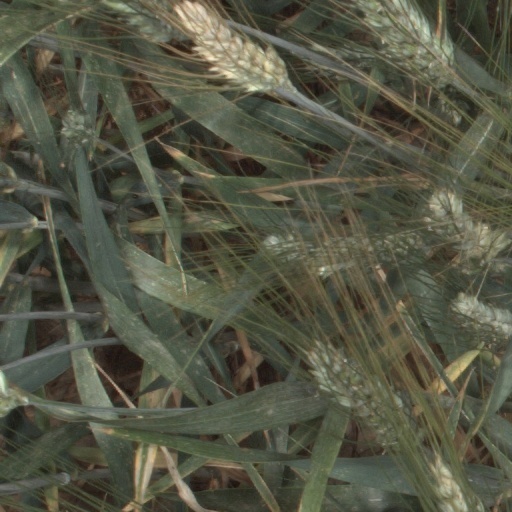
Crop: wheat